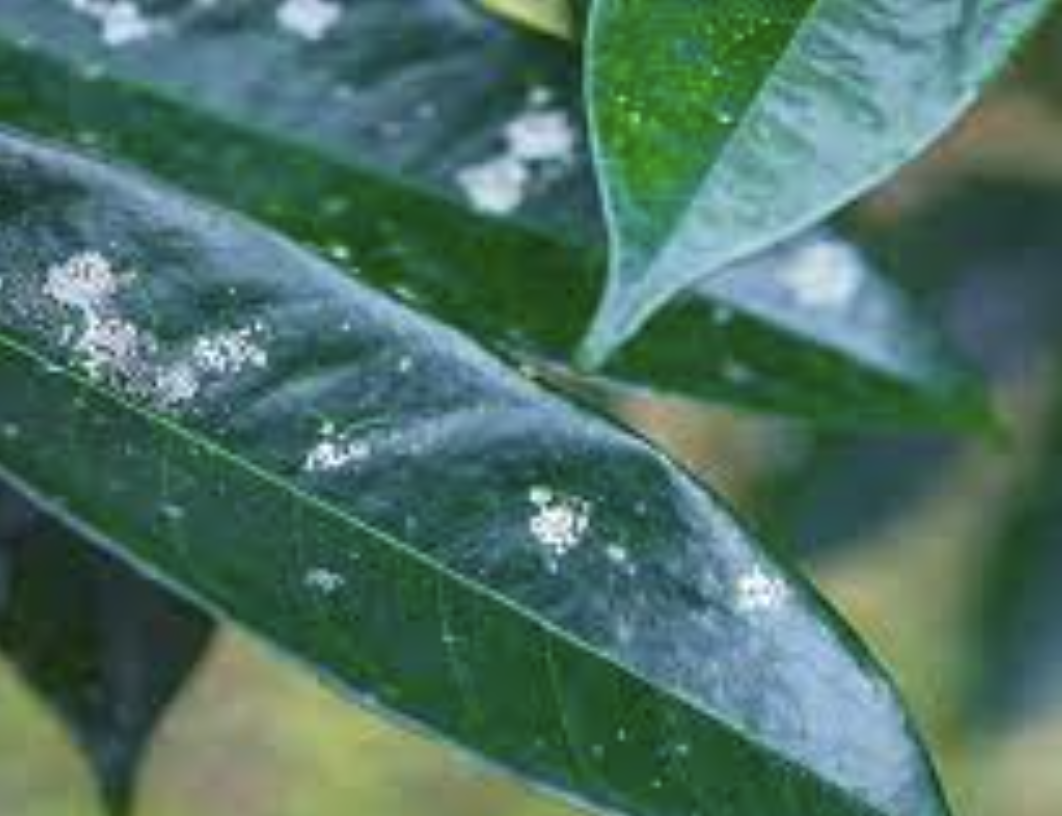
Label: mealybug_infestation